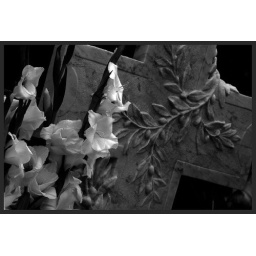
white flowers in the dark